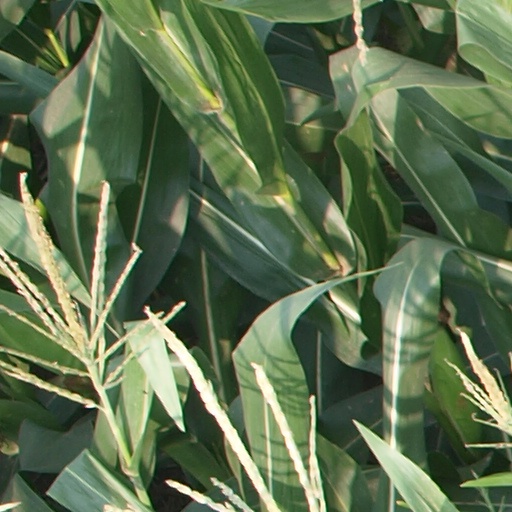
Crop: maize; corn